ARA FC

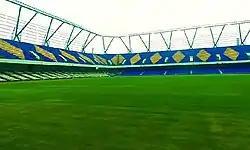
EKA Arena by TransStadia, home ground of ARA

ARA FC plays its home matches at the EKA Arena, which has a capacity of 20,000 spectators. The stadium is located in Kankaria Lake, Ahmedabad, and has additional 10,000 temporary seats on the pitch area.